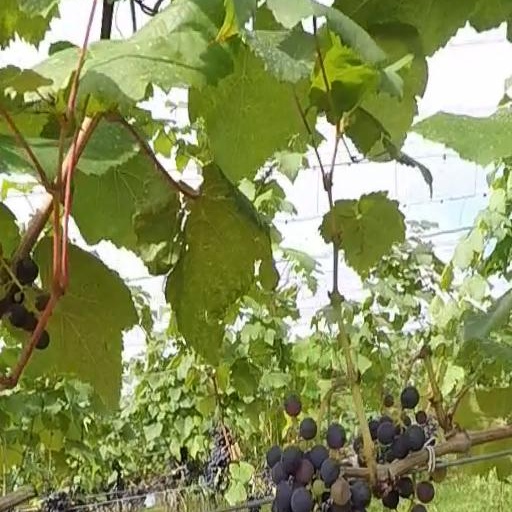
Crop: grape